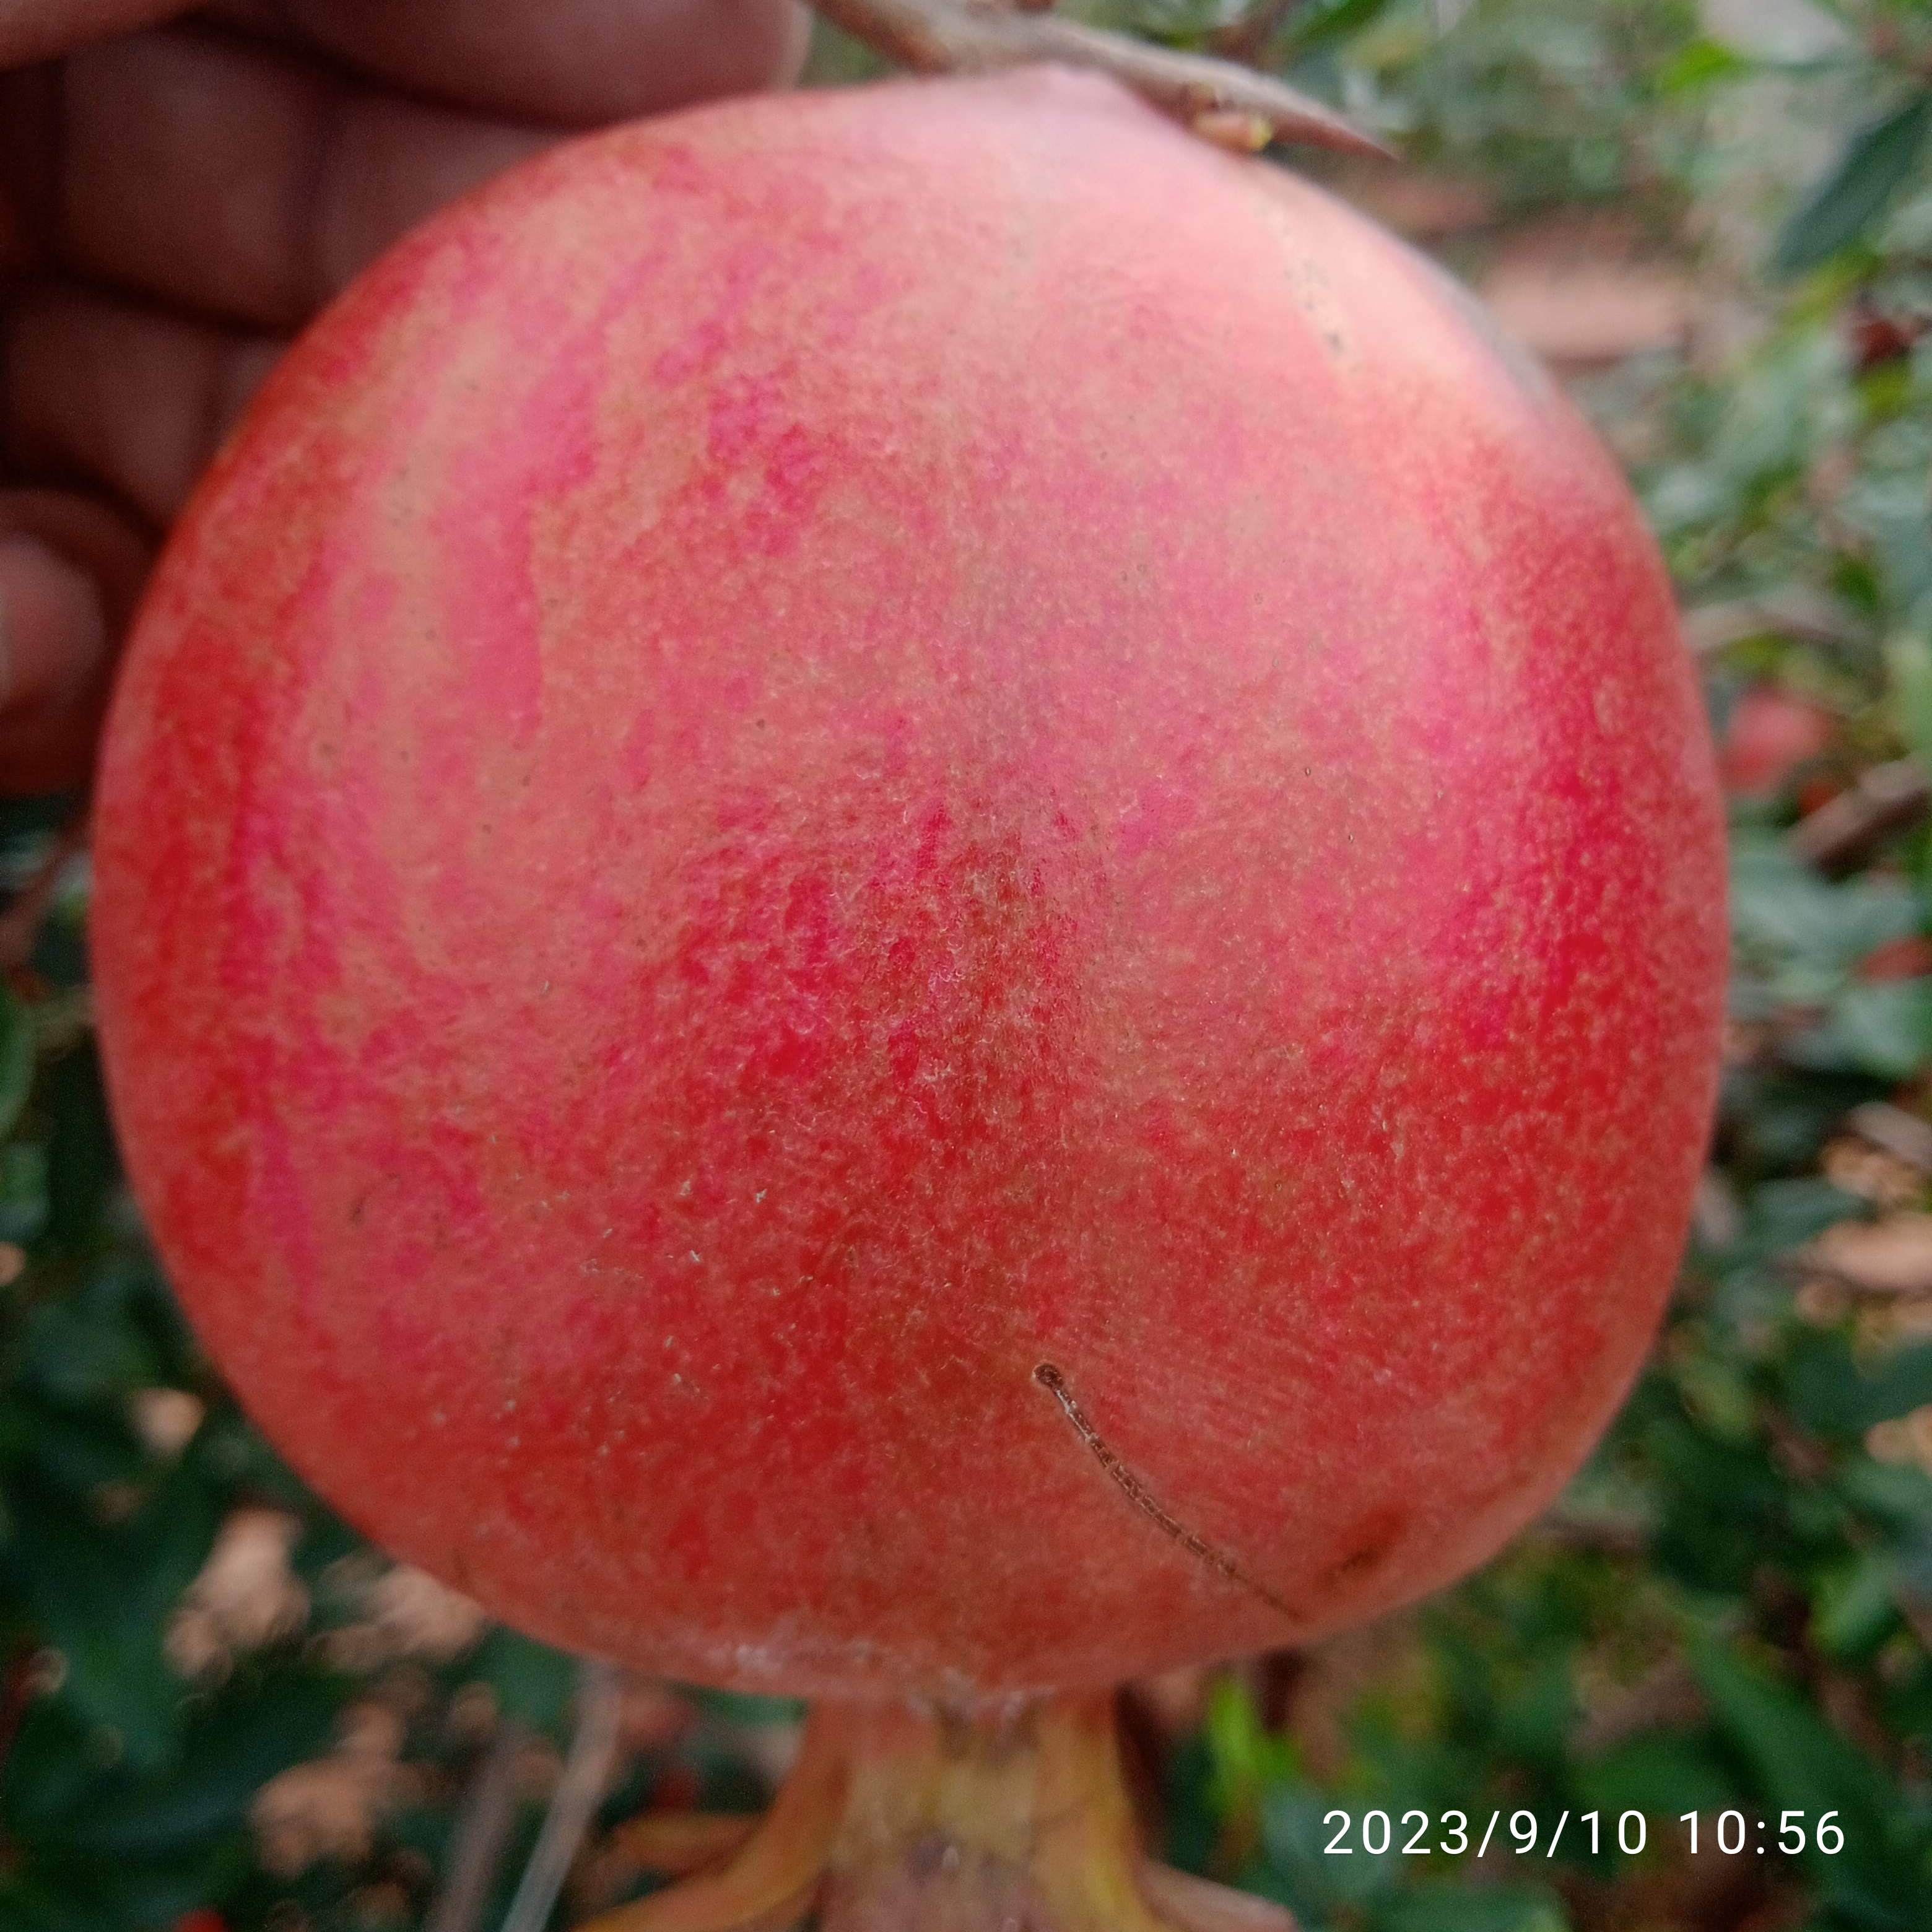
Label: Healthy